Space Alert

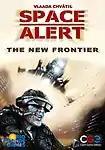

"Space Alert: the New Frontier" is an expansion pack for "Space Alert" released in 2010. The expansion adds to many different aspects of the game. There are new threats, (including more difficult "red" threats) a new "double actions" game mode, player specializations and an experience system. These additions can all be used simultaneously or players can pick and choose which additions they would like to play with for a given mission.